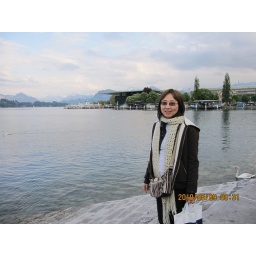
the water is so clear in Lake Lucerne,Switzerland